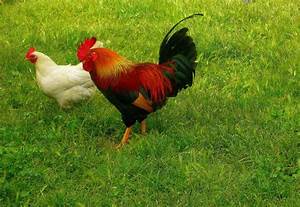
Label: chicken